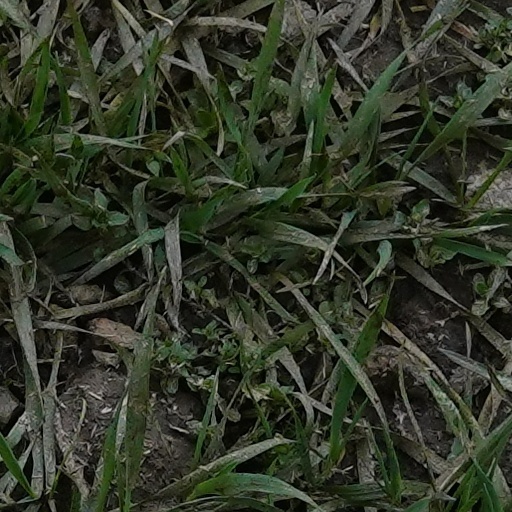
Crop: wheat